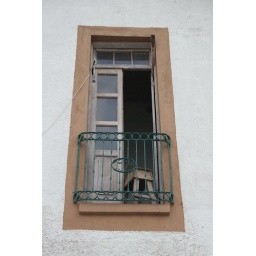
Old, beautiful window at the old train station in Paredon.